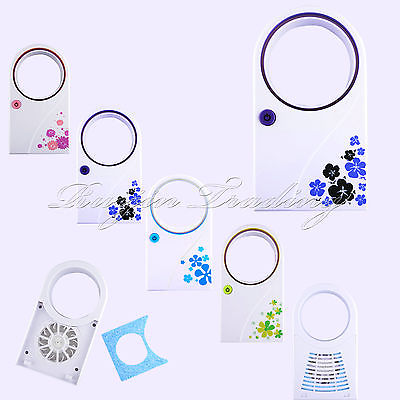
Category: fan